Tudor Arghezi

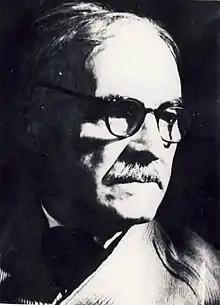

Ion Nae Theodorescu (21 May 1880 – 14 July 1967) was a Romanian writer who wrote under the pen name Tudor Arghezi (. He is best known for his unique contribution to poetry and children's literature.